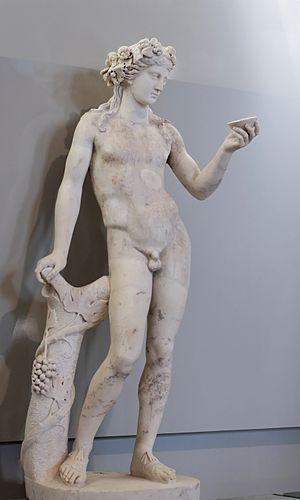
Statue de Dionysos. Marbre, IIe siècle ap. J.-C. (restauré au XVIIe siècle). Anciennes collections du cardinal de Richelieu.